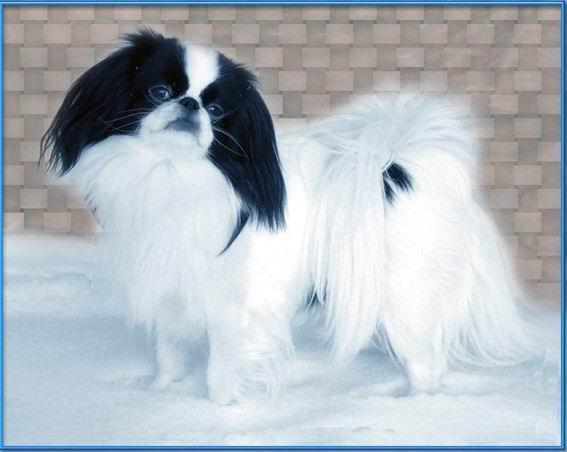
Japanese_spaniel